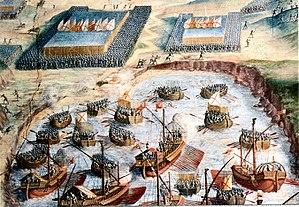
Les Açores sont un groupe d’îles portugaises qui se trouvent dans l'Atlantique Nord, à environ 1 450 km à l’ouest de Lisbonne, et à 2 446 km à l'est-sud-est des côtes orientales de l'île de Terre-Neuve.
1583 est une année commune commençant un samedi.